San Jose State Spartans football

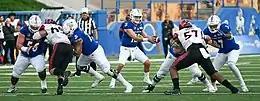
San Jose State battles San Diego State at CEFCU Stadium in 2019.

The Bill Walsh Legacy Game is the name given to the rivalry between the Spartans and the Stanford Cardinal football team of Stanford University.